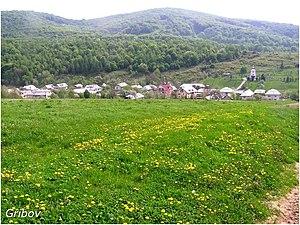
Gribov est un village de Slovaquie situé dans la région de Prešov.